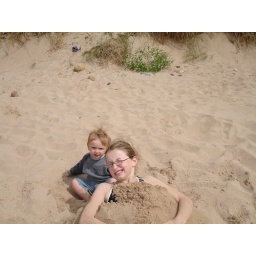
Eva buried in sand at westport beach